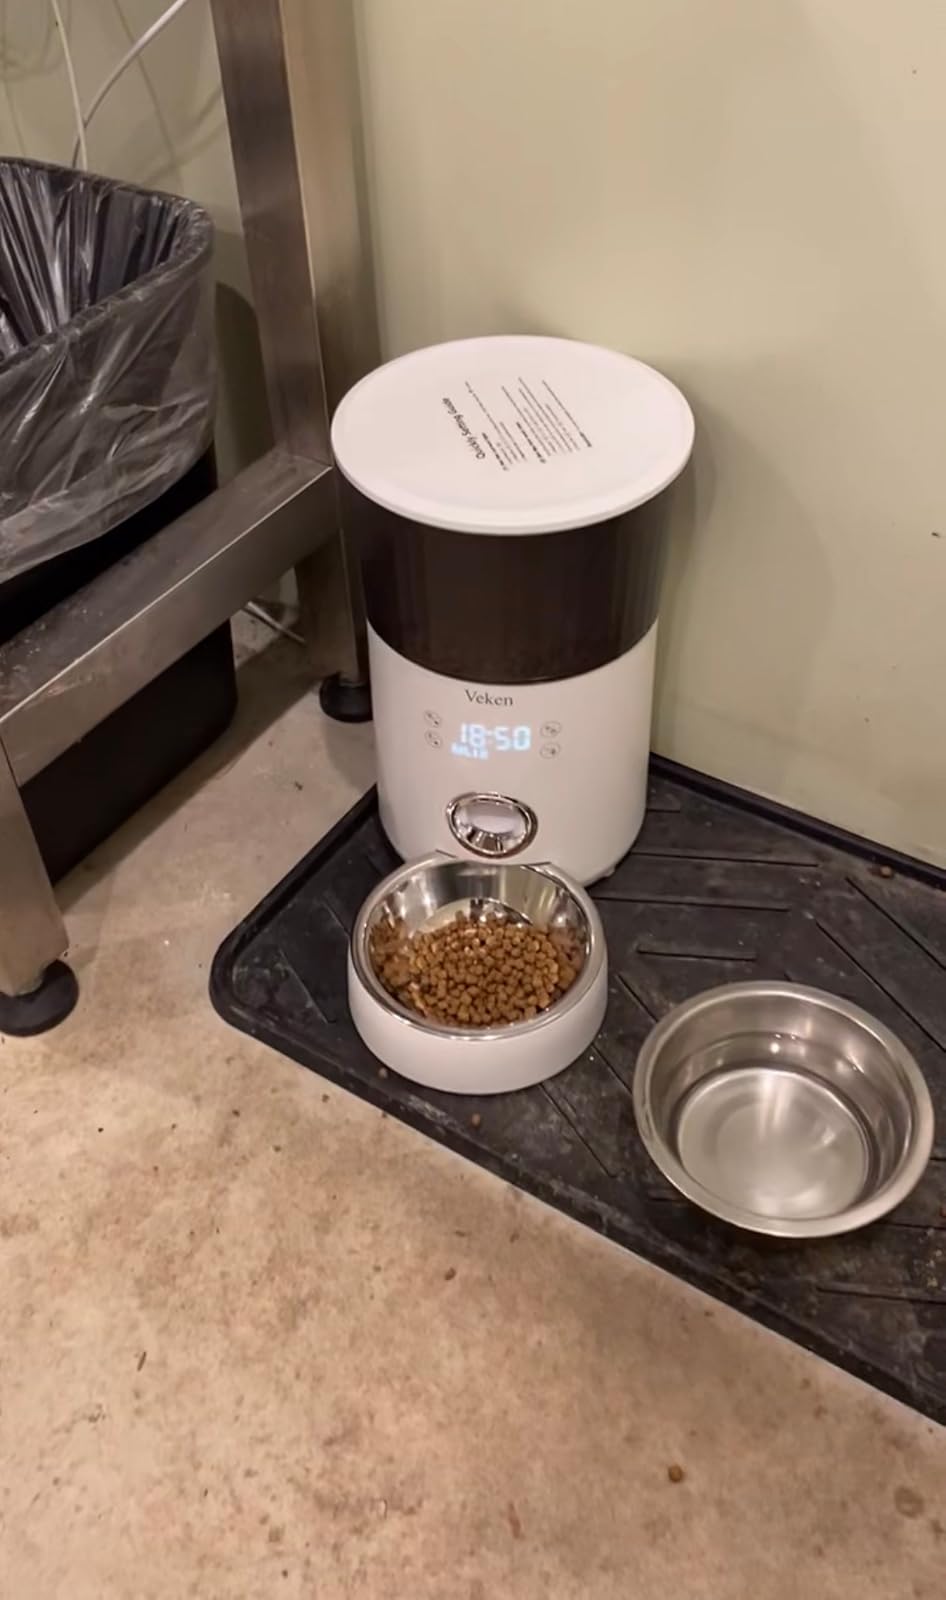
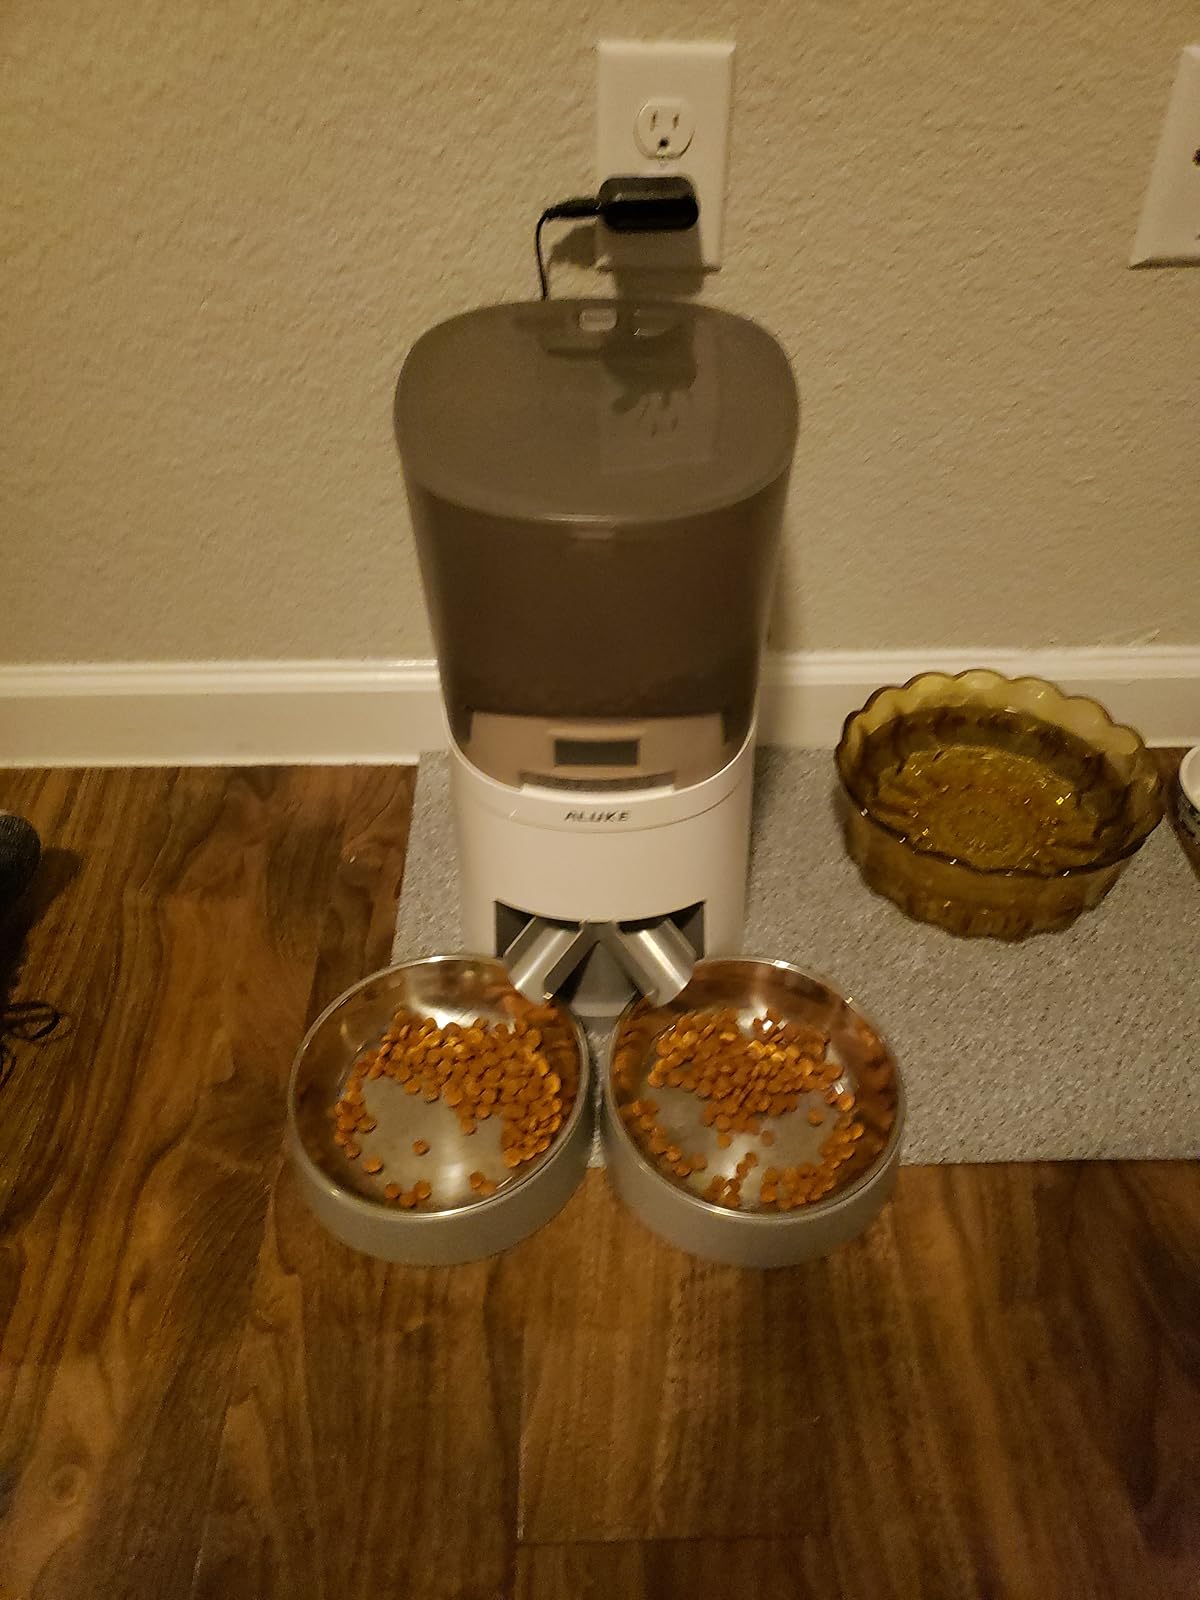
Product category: items_feeder
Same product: no